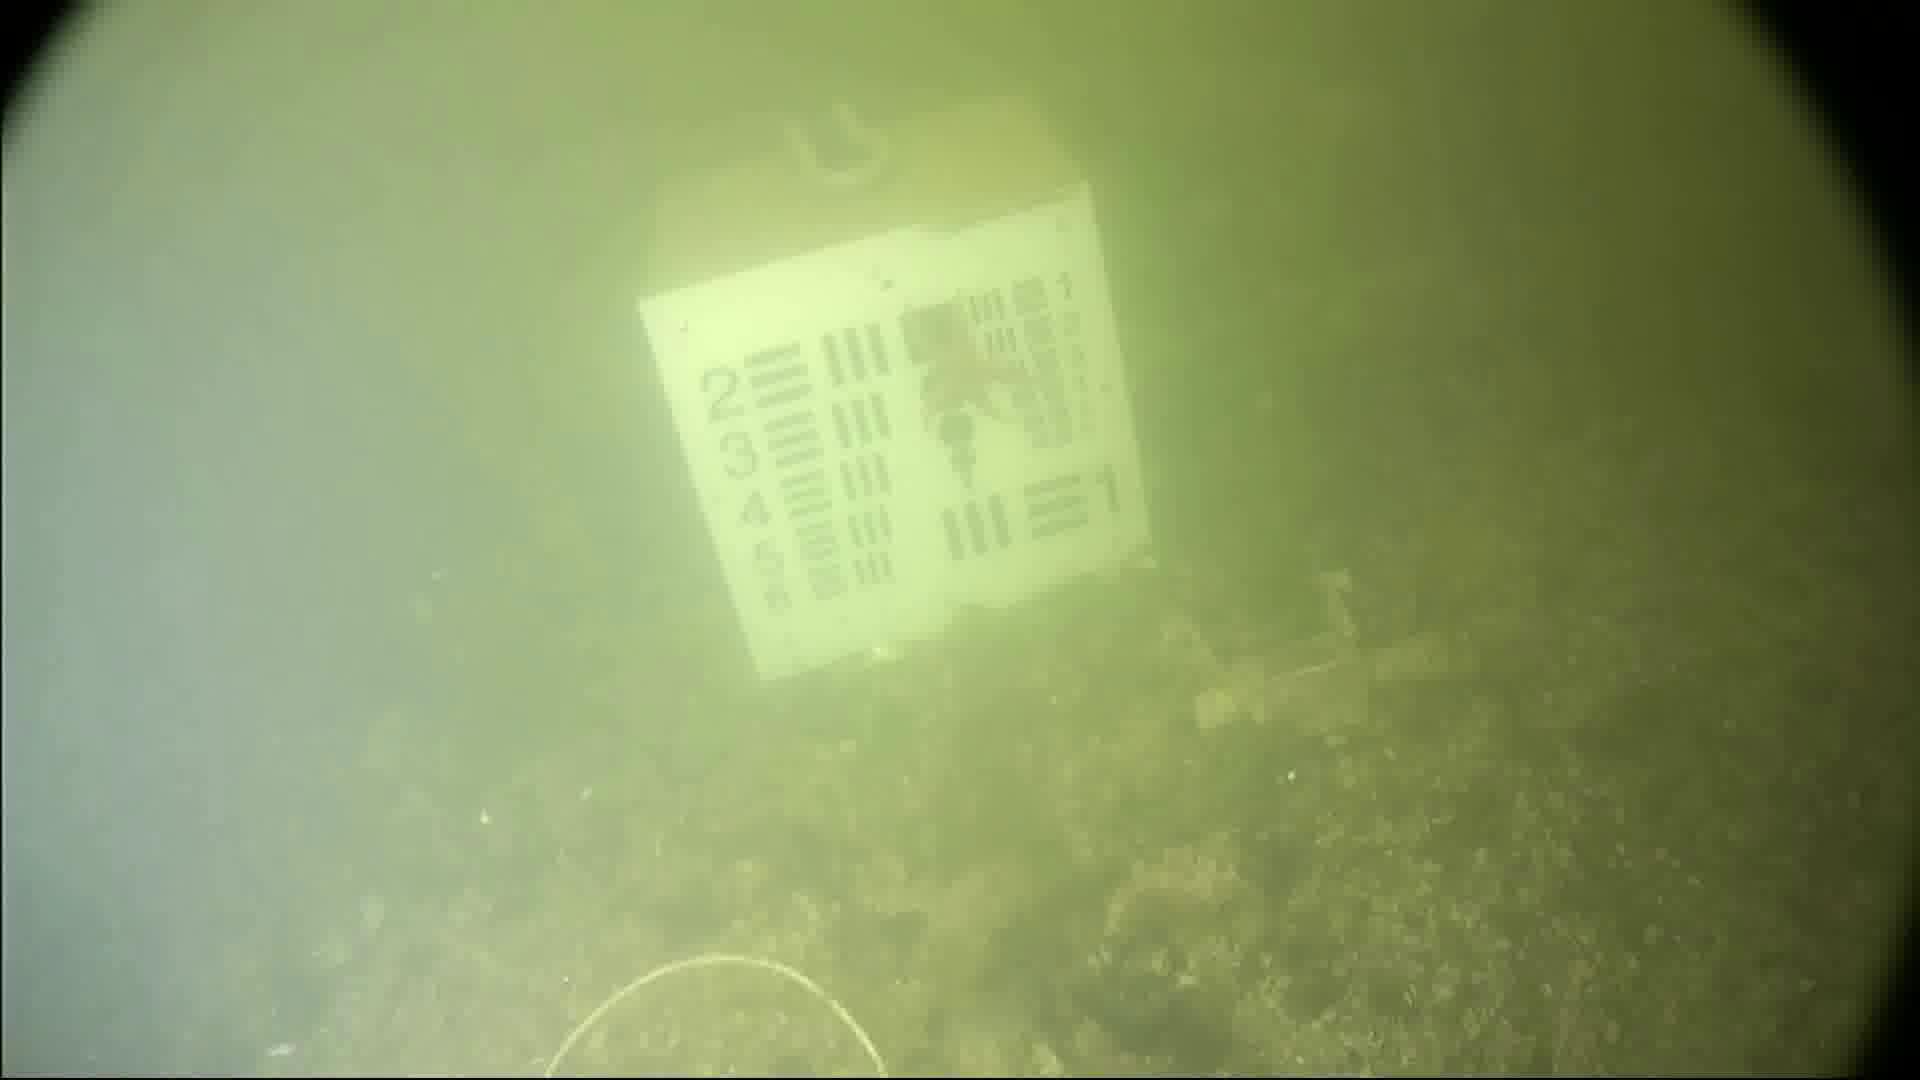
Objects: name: starfish